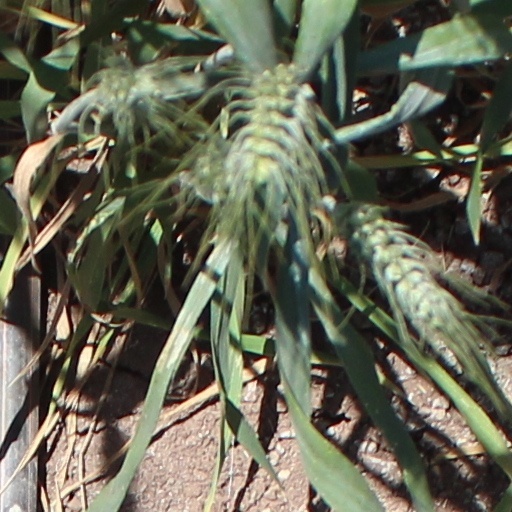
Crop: wheat